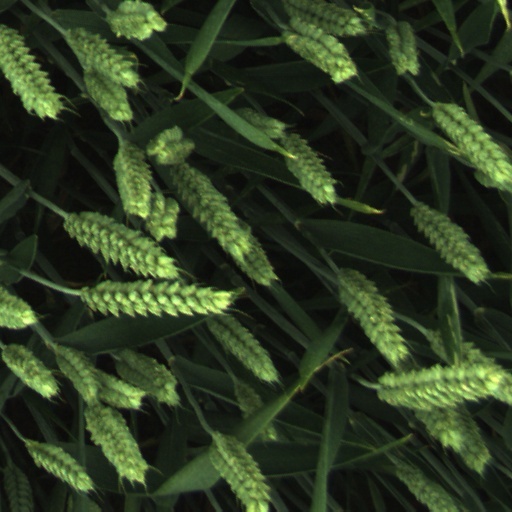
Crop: wheat